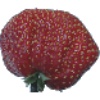
Label: Strawberry Wedge 1